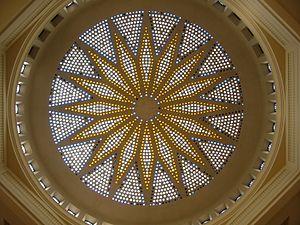
Bibliothèque d'Etude et du Patrimoine, Toulouse.
La bibliothèque d'étude et du patrimoine fait partie du réseau des bibliothèques municipales de Toulouse, elle conserve les collections historiques de la ville. Construite à partir de 1932, elle a été inaugurée le 30 mars 1935 et est inscrite à l'inventaire des monuments historiques depuis le 7 décembre 1994.